Royal Warwickshire Regiment

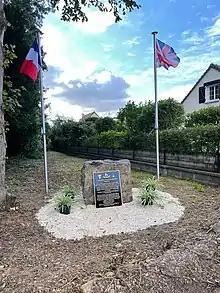
Memorial at Lébisey

The 2/7th and 9th Battalions, both formed in mid-1939 during the doubling of the Territorial Army, were raised as duplicates of the 1/7th and 8th battalions, respectively. Both battalions were assigned to the 182nd Infantry Brigade, 61st Infantry Division. However, both remained in the United Kingdom throughout the war, both briefly serving in Northern Ireland until being reduced to reserve training battalions, with the 9th being disbanded in late 1944.